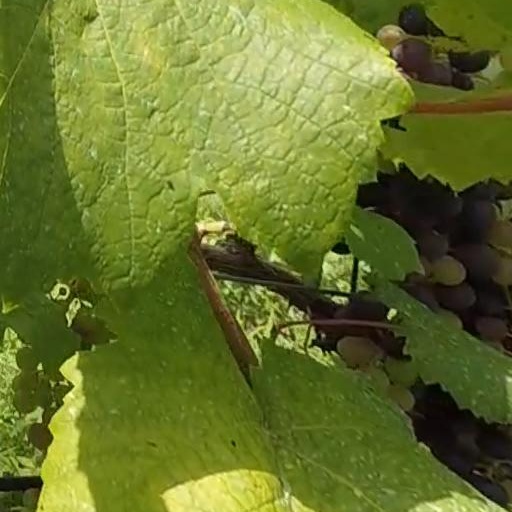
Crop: grape